Elie Wiesel

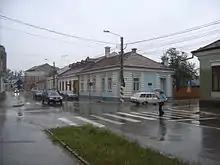
The house in which Wiesel was born in Sighet

Eliezer Wiesel was born in Sighet (now Sighetu Marmației), Maramureș, in the Carpathian Mountains of Romania. His parents were Sarah Feig and Shlomo Wiesel. At home, Wiesel's family spoke Yiddish most of the time, but also German, Hungarian, and Romanian. Wiesel's mother, Sarah, was the daughter of Dodye Feig, a Vizhnitz Hasid and farmer from the nearby village of Bocskó. Dodye was active and trusted within the community.